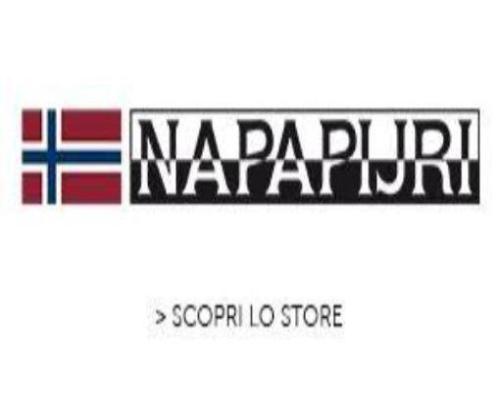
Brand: napapijri
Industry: Clothes